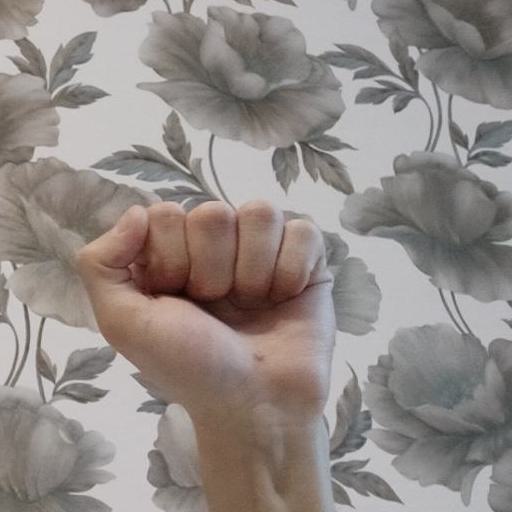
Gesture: fist